Ramón Camps

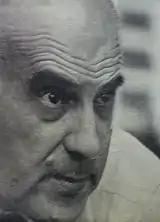
General Ramón Juan Alberto Camps

Ramón Juan Alberto Camps (25 January 1927 – 22 August 1994) was an Argentine general and the head of the Buenos Aires Provincial Police during the National Reorganization Process (1976–1983), or, the military dictatorship. Although he was found guilty of multiple crimes, he was first amnestied and then pardoned.